History of the Scots Guards (1914–1945)

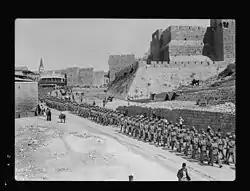
The Scots Guards marching in Jerusalem in 1936, from Jaffa Gate south along the road outside the Tower of David

In 1918, the rank of Private was replaced in the Foot Guards by the title Guardsman. The Scots Guards, while in Germany, joined the British Army of Occupation in Cologne before returning home in 1919, where it marched in London as part of the Guards Division. Both battalions would remain in the United Kingdom for the majority of the inter-war years where it carried out the usual public duties, though would, at times, be deployed abroad. In 1927, the 2nd Battalion departed for Shanghai in the Far East during the conflict between the Communists and Nationalists, with the dangers that this posed to the British populace living in Shanghai. The battalion was also stationed in Hong Kong before returning home in 1929.